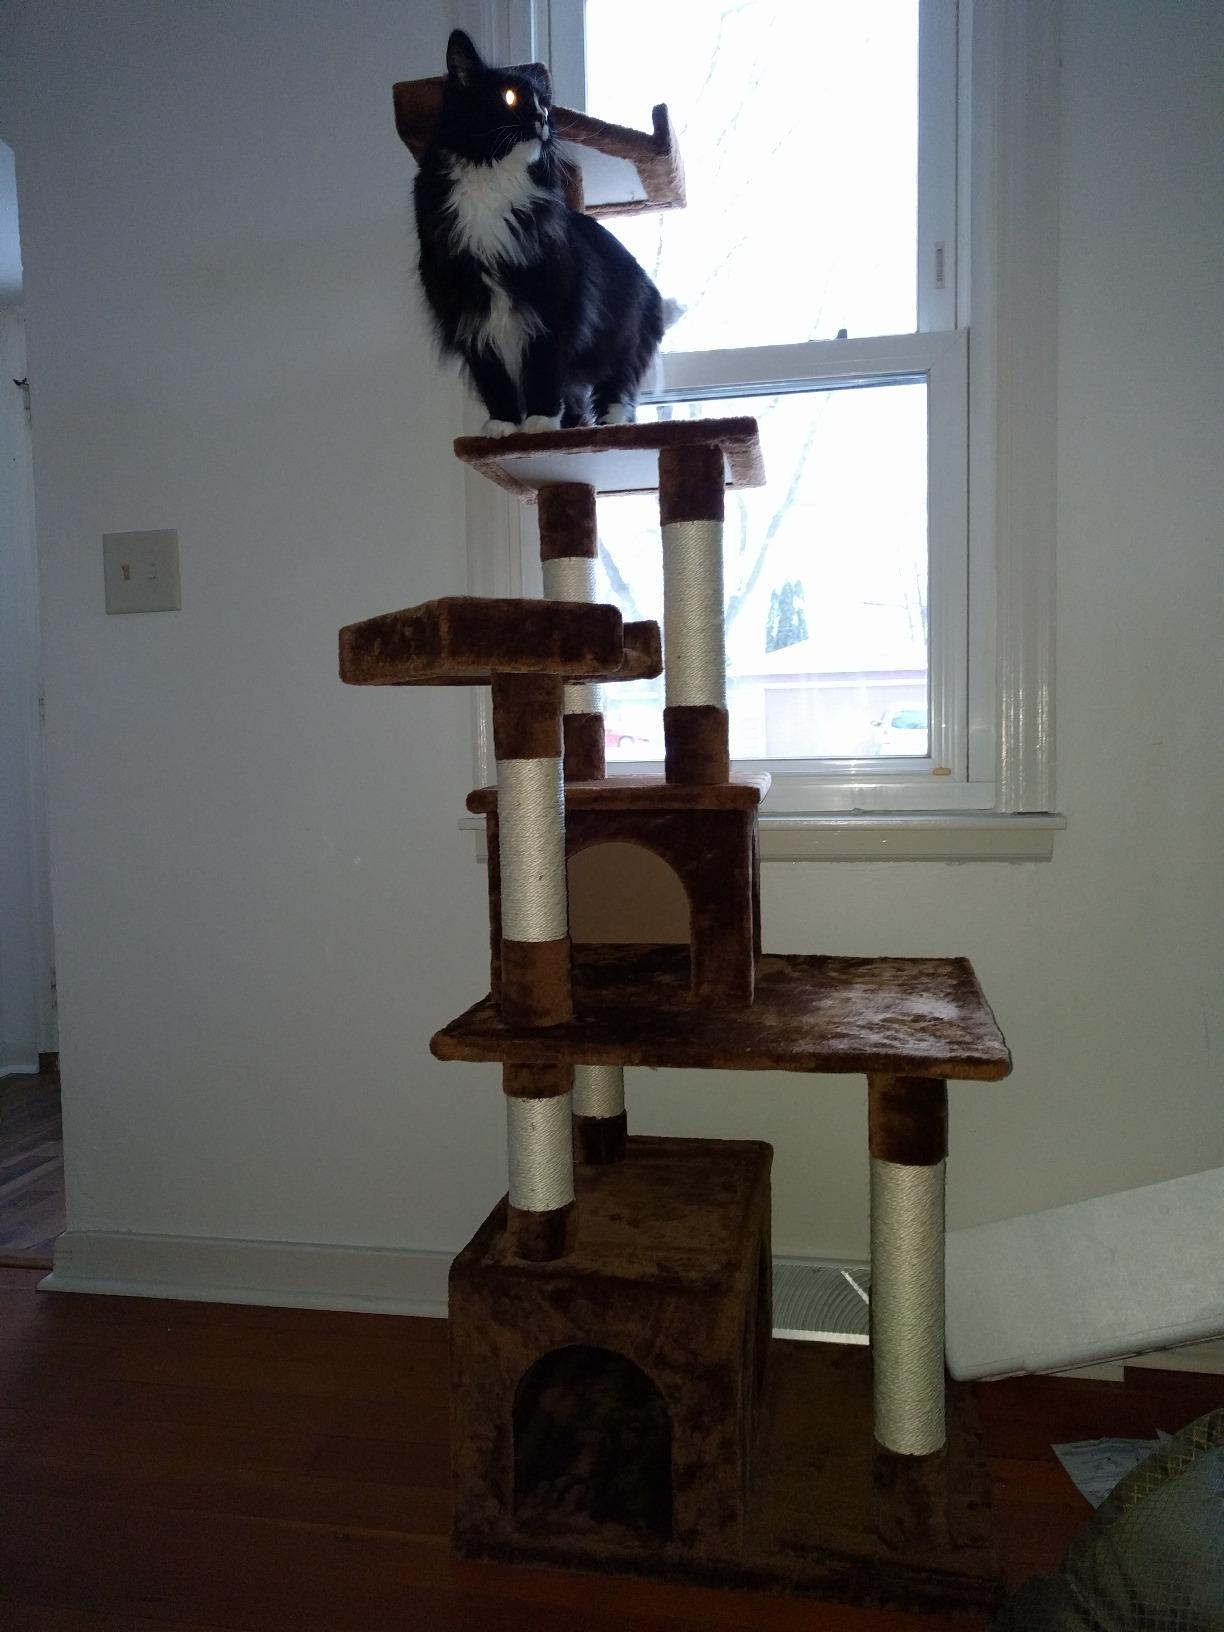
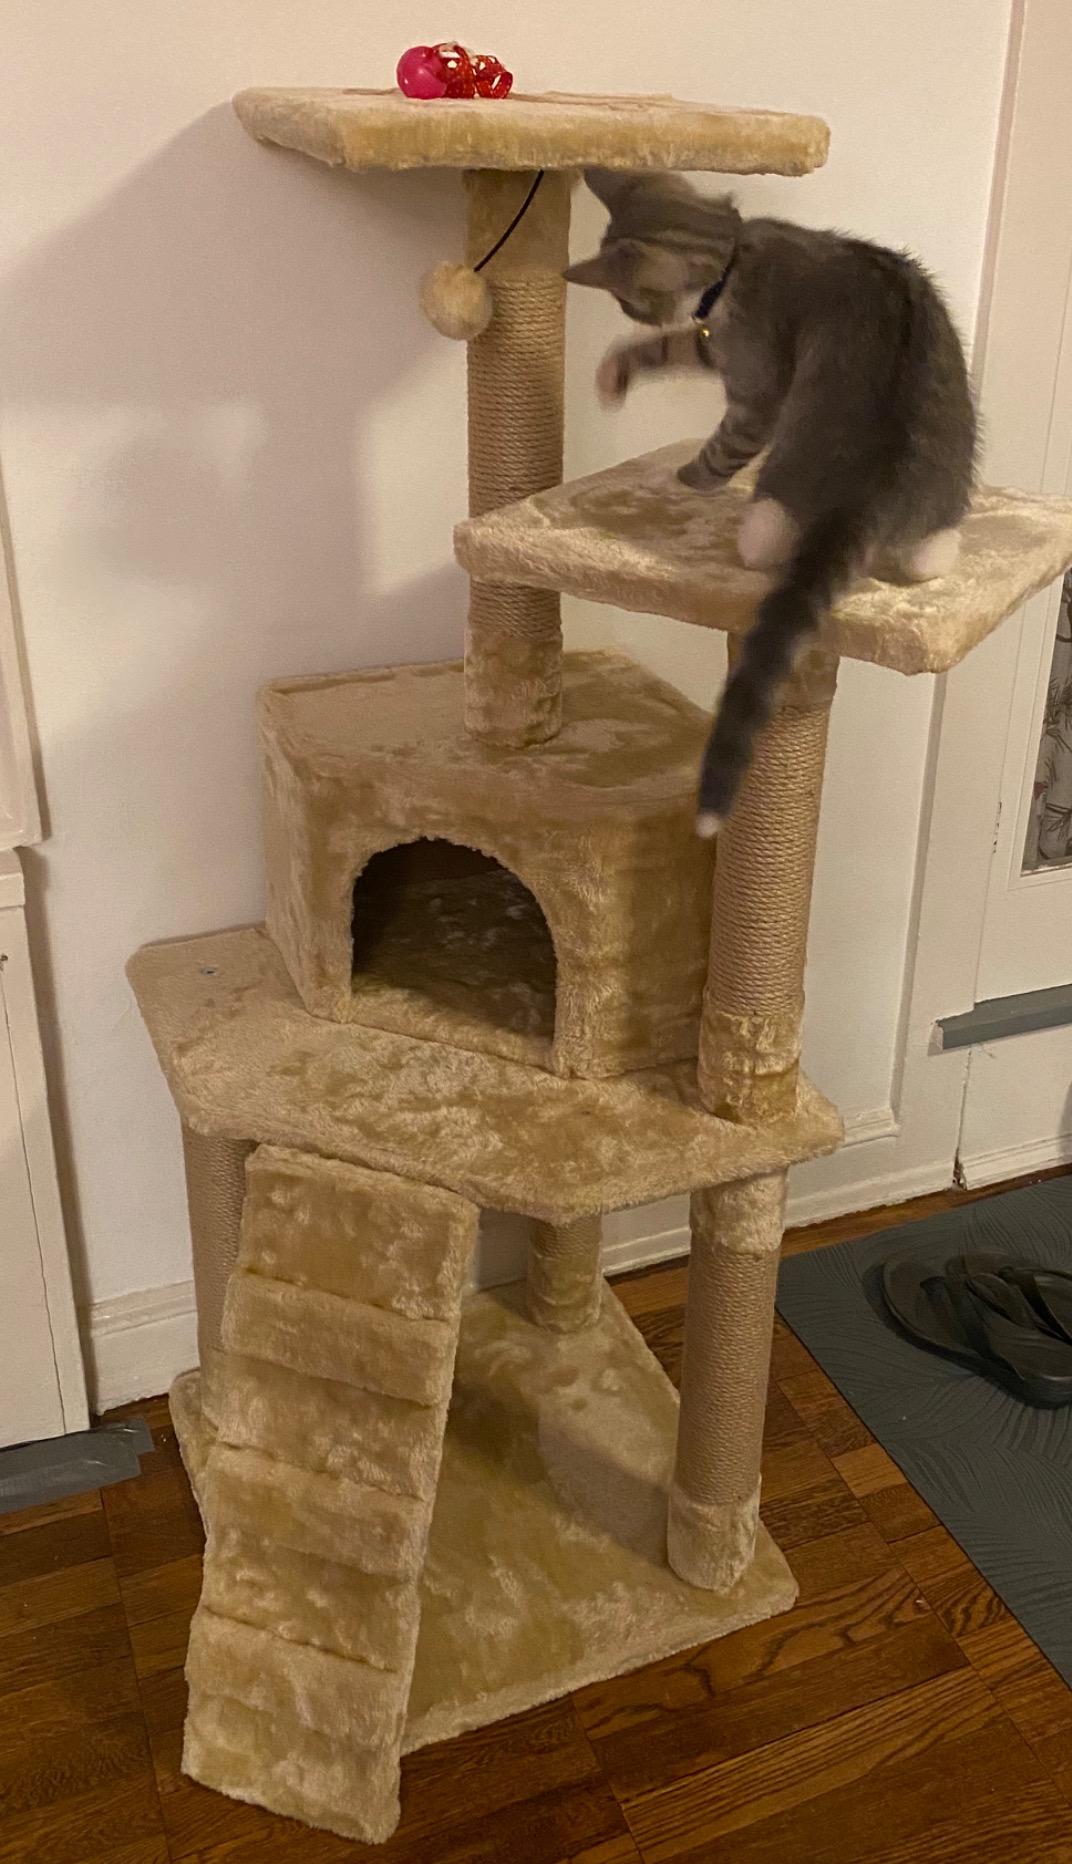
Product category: items_cat tree
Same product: no